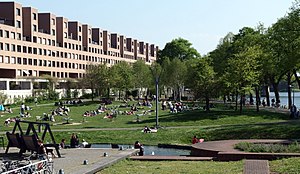
Maastricht / Galleri
Maastricht er en kommune og en by, beliggende i den sydlige provins Limburg i Nederlandene. Kommunens areal er på 60,03 km², og indbyggertallet er på 122.418 pr. 1. april 2016.